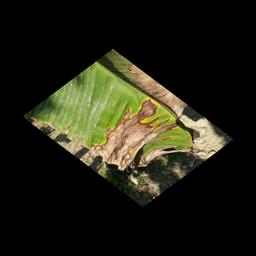
Label: POTASSIUM DEFICIENCY